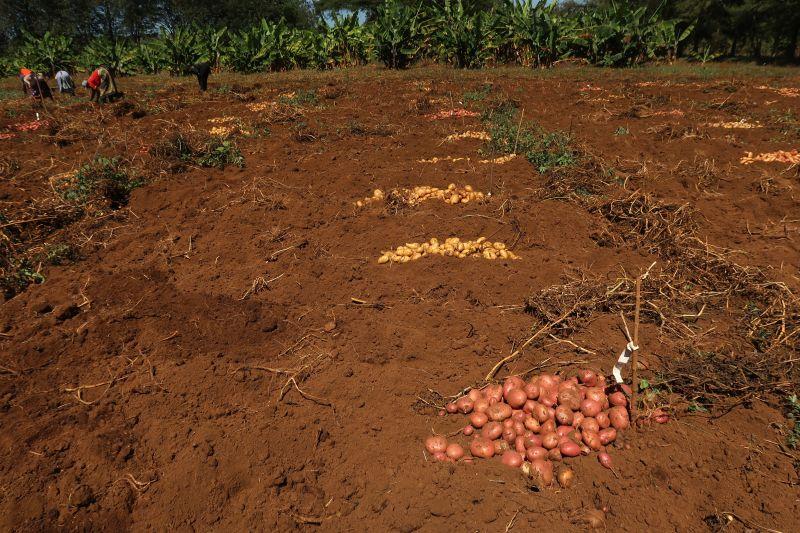
Wakulima wakivuna mazao aina ya viazi shambani kwa ajili ya mahitaji mbalimbali. Huku wakisafisha shamba hilo. Na pembezoni kuna mimea iliyopandwa aina ya migomba.